King-in-Parliament

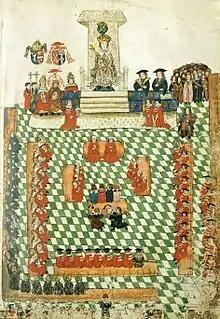
Opening of Parliament in 1523, from the Wriothesley Garter Book. Depicted are the King (Henry VIII) on his throne, the seated Lords Spiritual and Temporal, and, along the bottom, members of the House of Commons standing at the bar (including Speaker Thomas More).

In England, by the mid-16th century, it was established that the "King in Parliament" held supreme legislative authority. However, this phrase was subject to two competing theories of interpretation. The Royalist view interpreted the phrase as "King, in Parliament"; that is, the King acting with the consent of the Lords and Commons, but ultimately exercising his own sovereign authority. The Parliamentarian view was that legislative authority was exercised by the "King-in-Parliament”, a composite institution of the King, Lords, and Commons acting together.